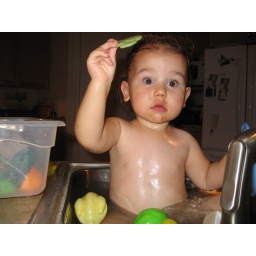
in the kitchen sink